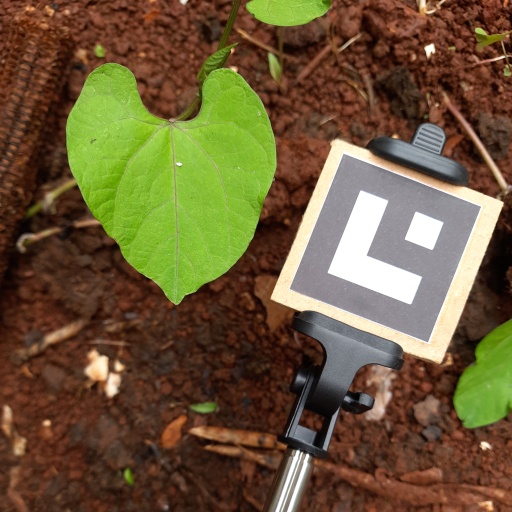
Observations: flat surface, no eating holes, under shade